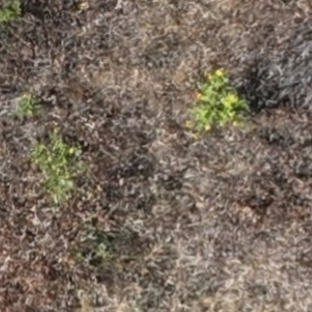
Month: july